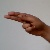
The image shows a hand gesture representing the letter 'H' in Indian Sign Language.